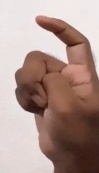
ASL sign: X